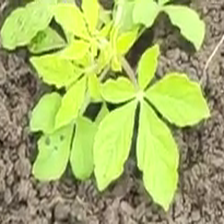
Weed species: Sicklepod_(Senna obtusifolia)